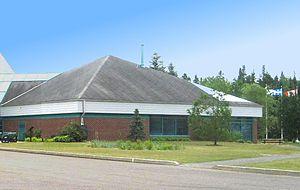
Bibliothèque Jean-Luc Grondin à Stoneham Qc Canada
Stoneham-et-Tewkesbury est une municipalité de cantons unis de la province de Québec située dans la municipalité régionale de comté de La Jacques-Cartier, région administrative de la Capitale-Nationale. Elle est située à la porte de la réserve faunique des Laurentides et sur la route qui relie Québec à la région du Saguenay–Lac-Saint-Jean.